Nagbabagang Luha (TV series)

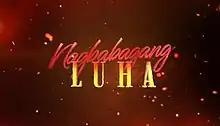
Title card

( / international title: "Flames of Love") is a 2021 Philippine television drama series broadcast by GMA Network. The series is based on a 1988 Philippine film of the same title. Directed by Ricky Davao, it stars Glaiza de Castro and Claire Castro. It premiered on August 2, 2021 on the network's Afternoon Prime line up. The series concluded on October 23, 2021 with a total of 72 episodes.